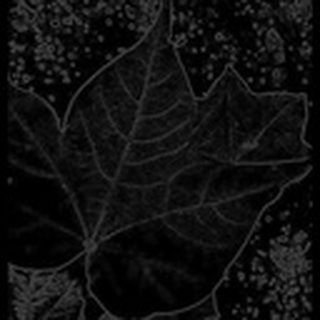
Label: healthy_cotton